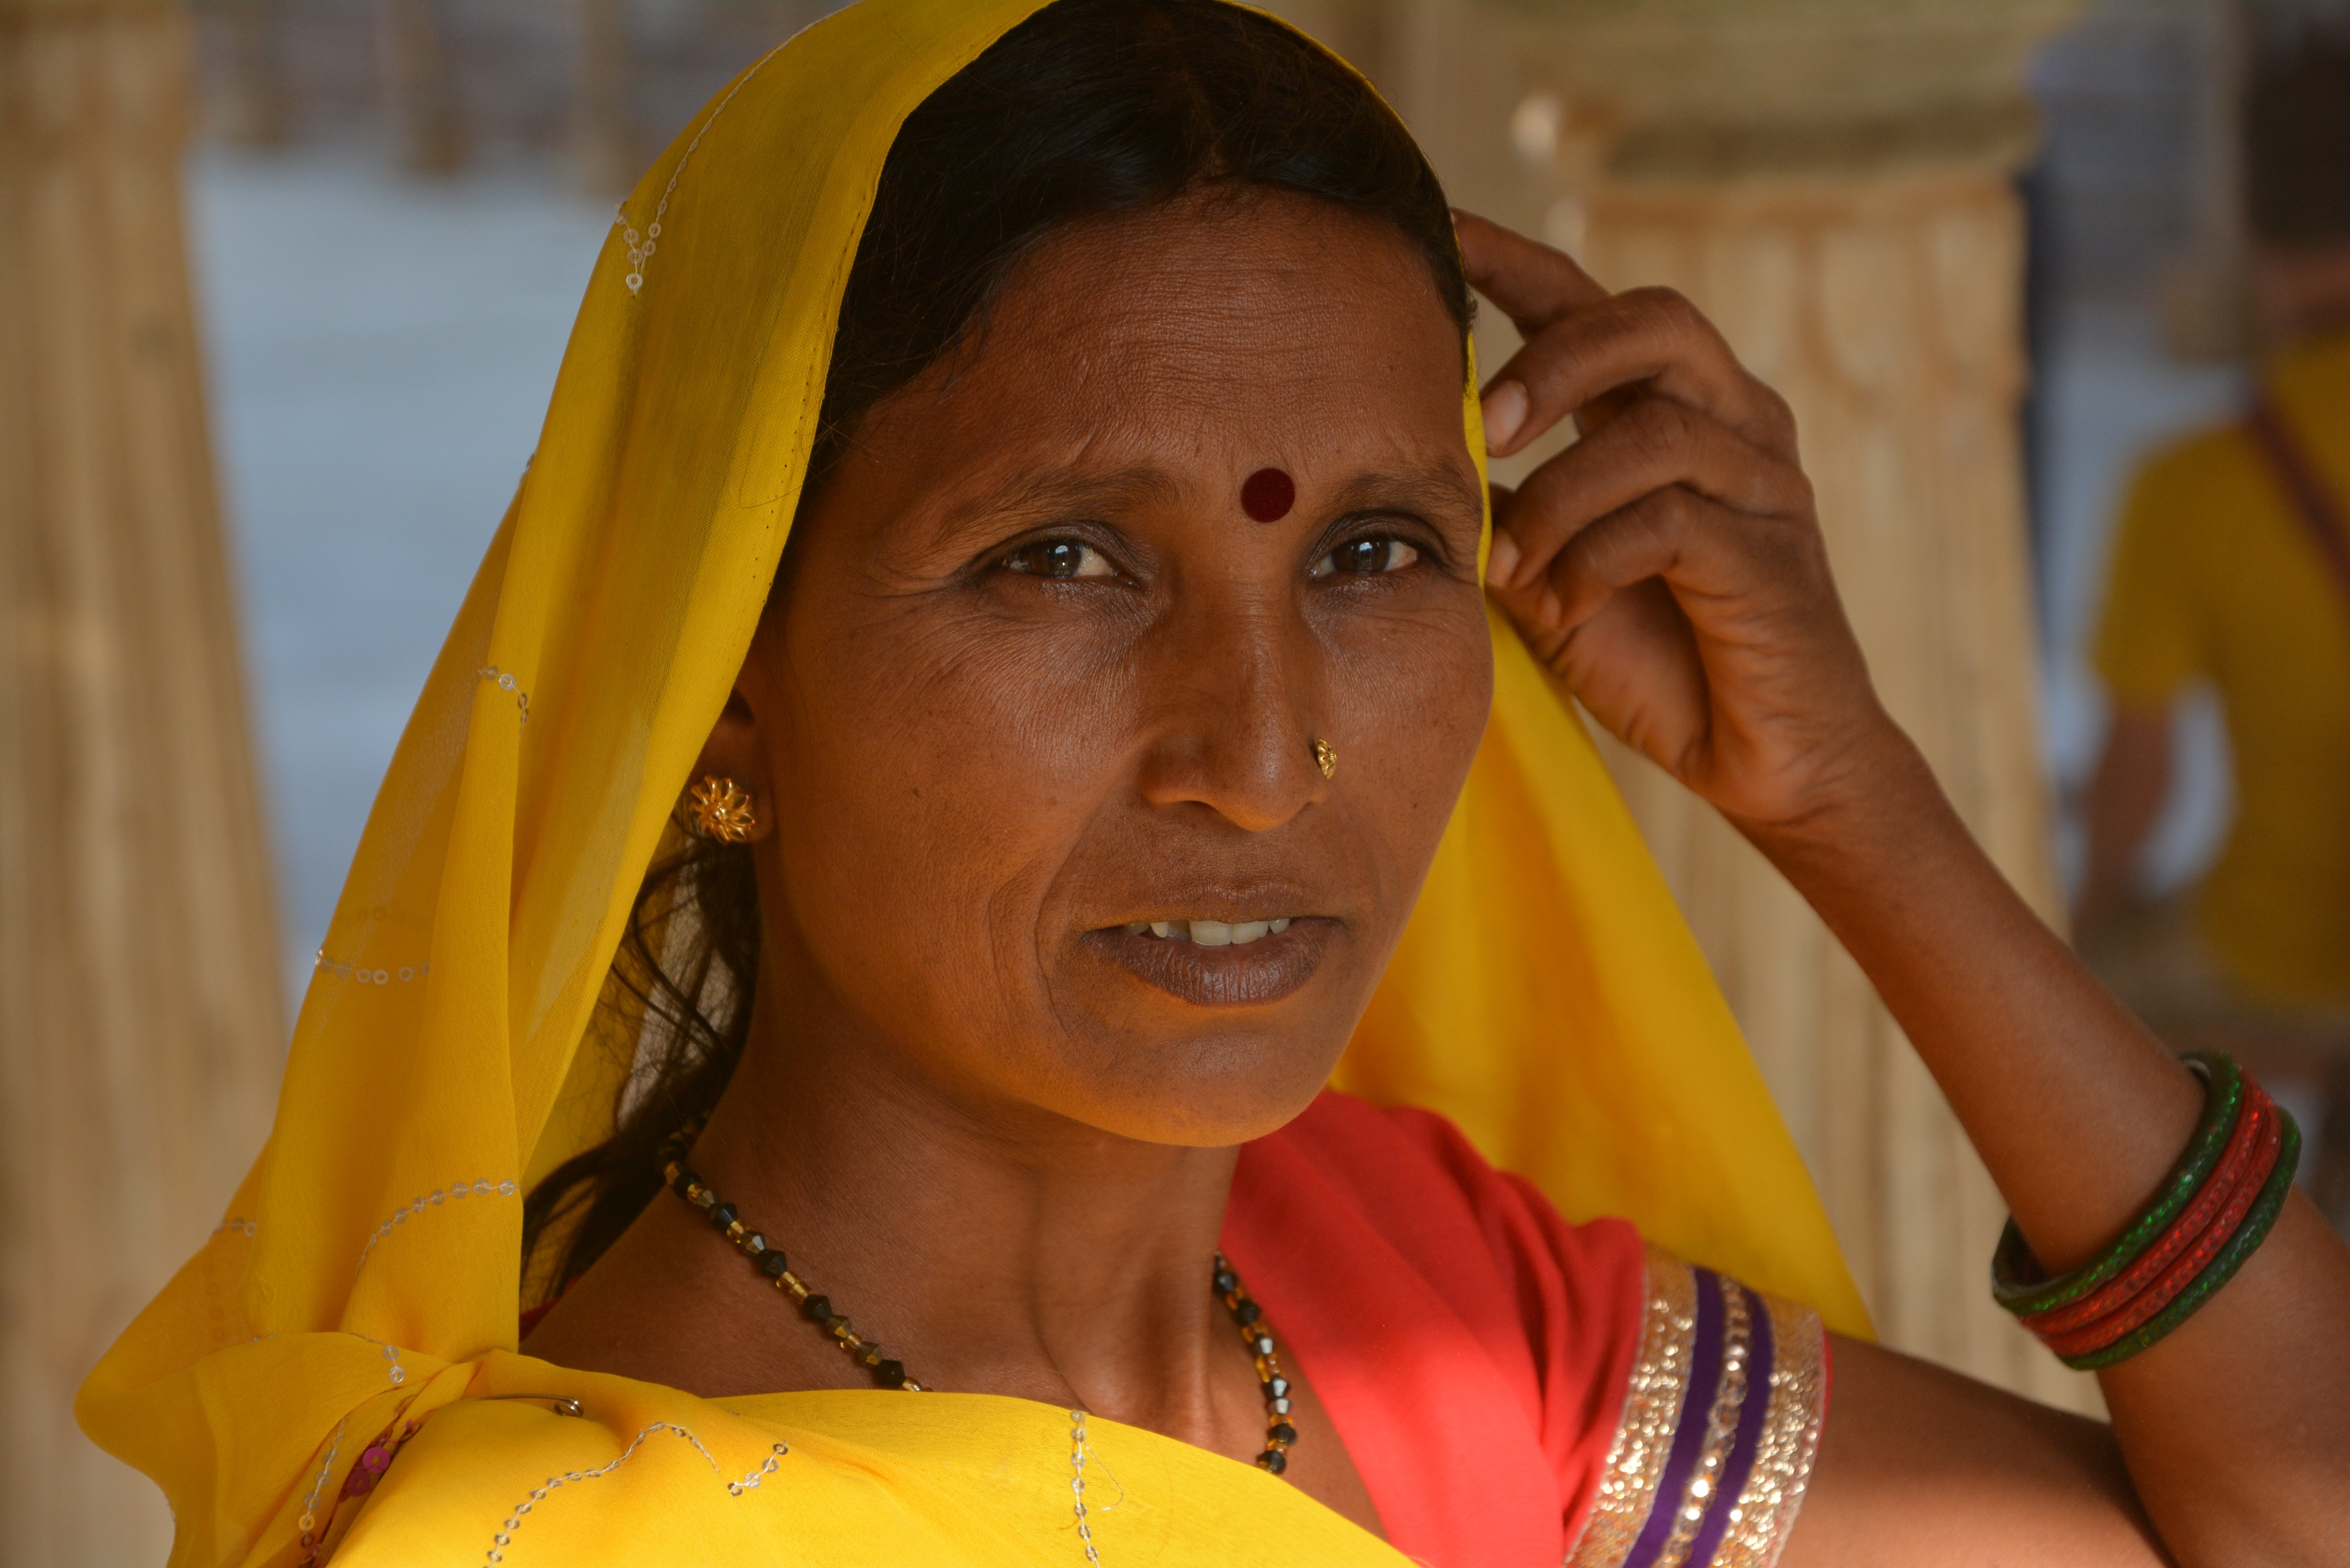
person, girl, woman, portrait, model, color, yellow, lady, trip, facial expression, smile, human body, tribe, face, temple, head, beauty, indian, abdomen, indian saree